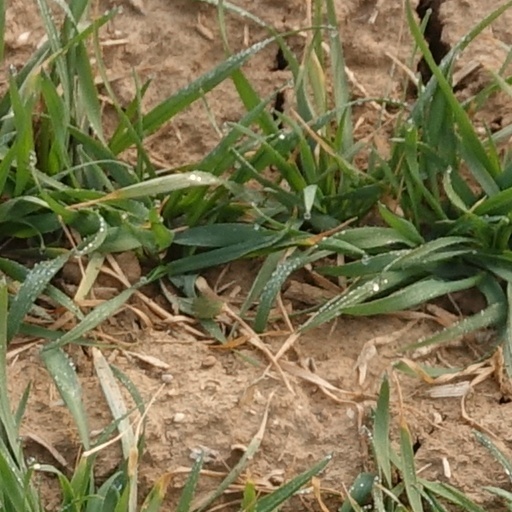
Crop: wheat